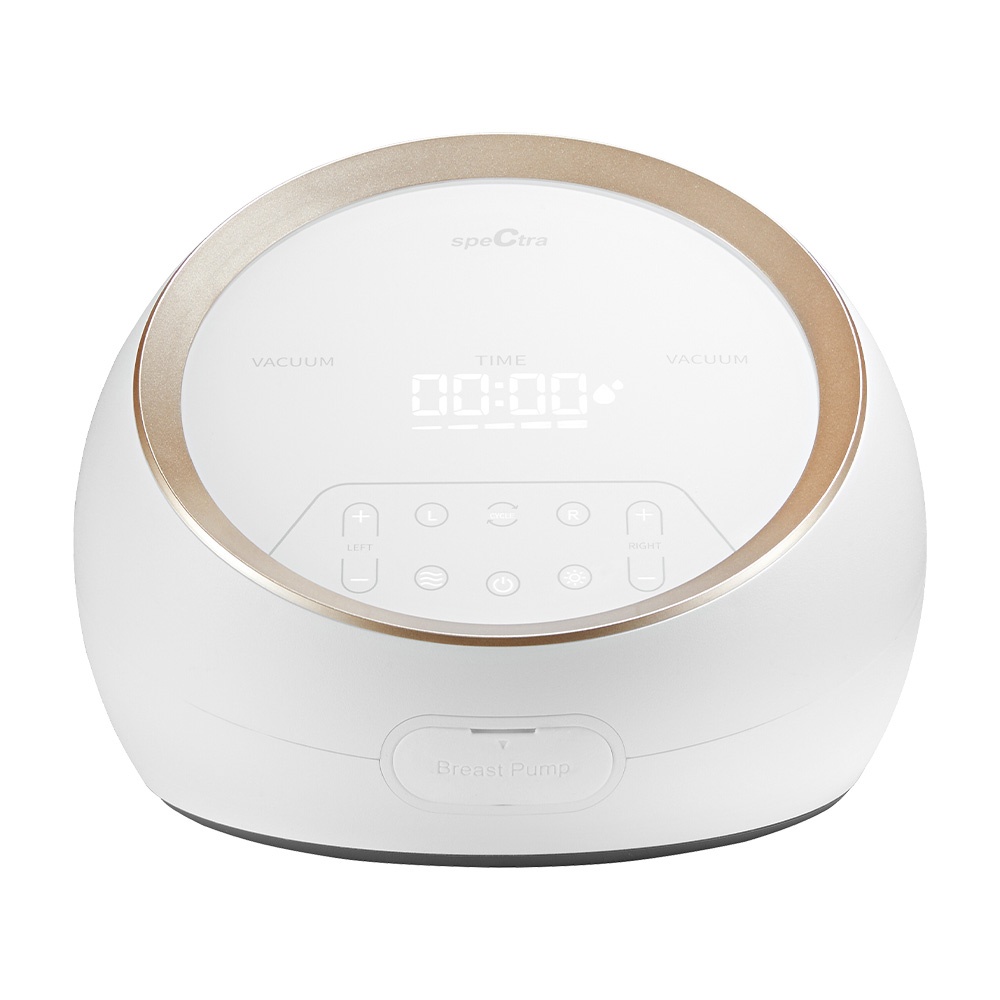
Spectra Dual S pump
Spectra Dual S The Spectra Dual S electric breast pump uses advanced technology with dual motors allowing moms to adjust each side independently . More productive pumping sessions with comfort and ease. The NEW Dual S breast pump offers the most advanced and up-to-date technology in the industry. The Dual S is the first pump of its kind that allows moms to adjust each side independently! Like all Spectra pumps, the Dual S is a true closed system, creating a hygienic barrier between outside contaminates and mother’s milk. This advanced technology promotes more productive pumping sessions that can save time with comfort and ease. The LED lamp shines a mild indirect light for breastfeeding in dark rooms and as a sleep lamp. Features: Natural Nursing Technology Ultra quiet for discreet pumping sessions 5 stages of soft massage mode settings Soothing 3 level illumination night light Dual controls allow for independent settings on each breast Powerful strength for optimal performance Backflow protection to prevent against contamination up to 270 mmHg on each side Touch screen LCD with timer control and mute mode
Brand: Spectra Baby
Category: Baby & Toddler > Nursing & Feeding > Breast Pumps > Double Electric Breast Pumps